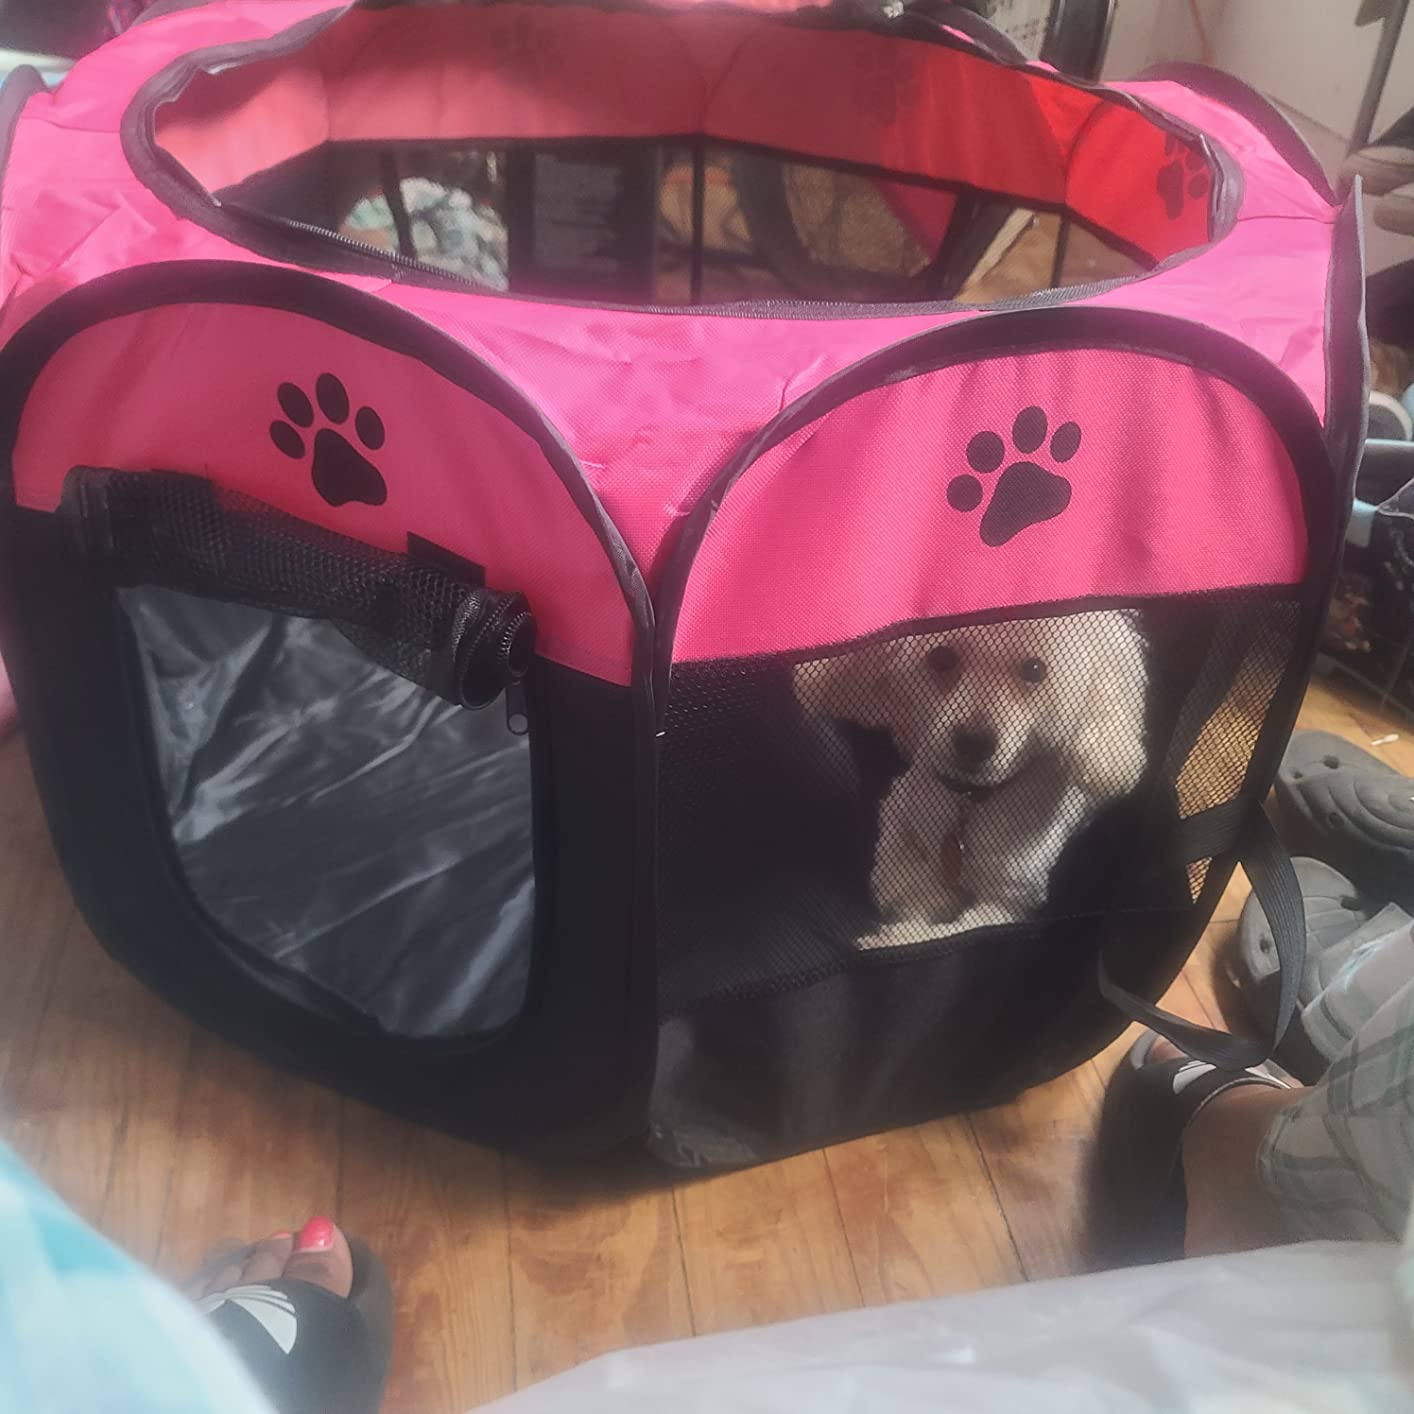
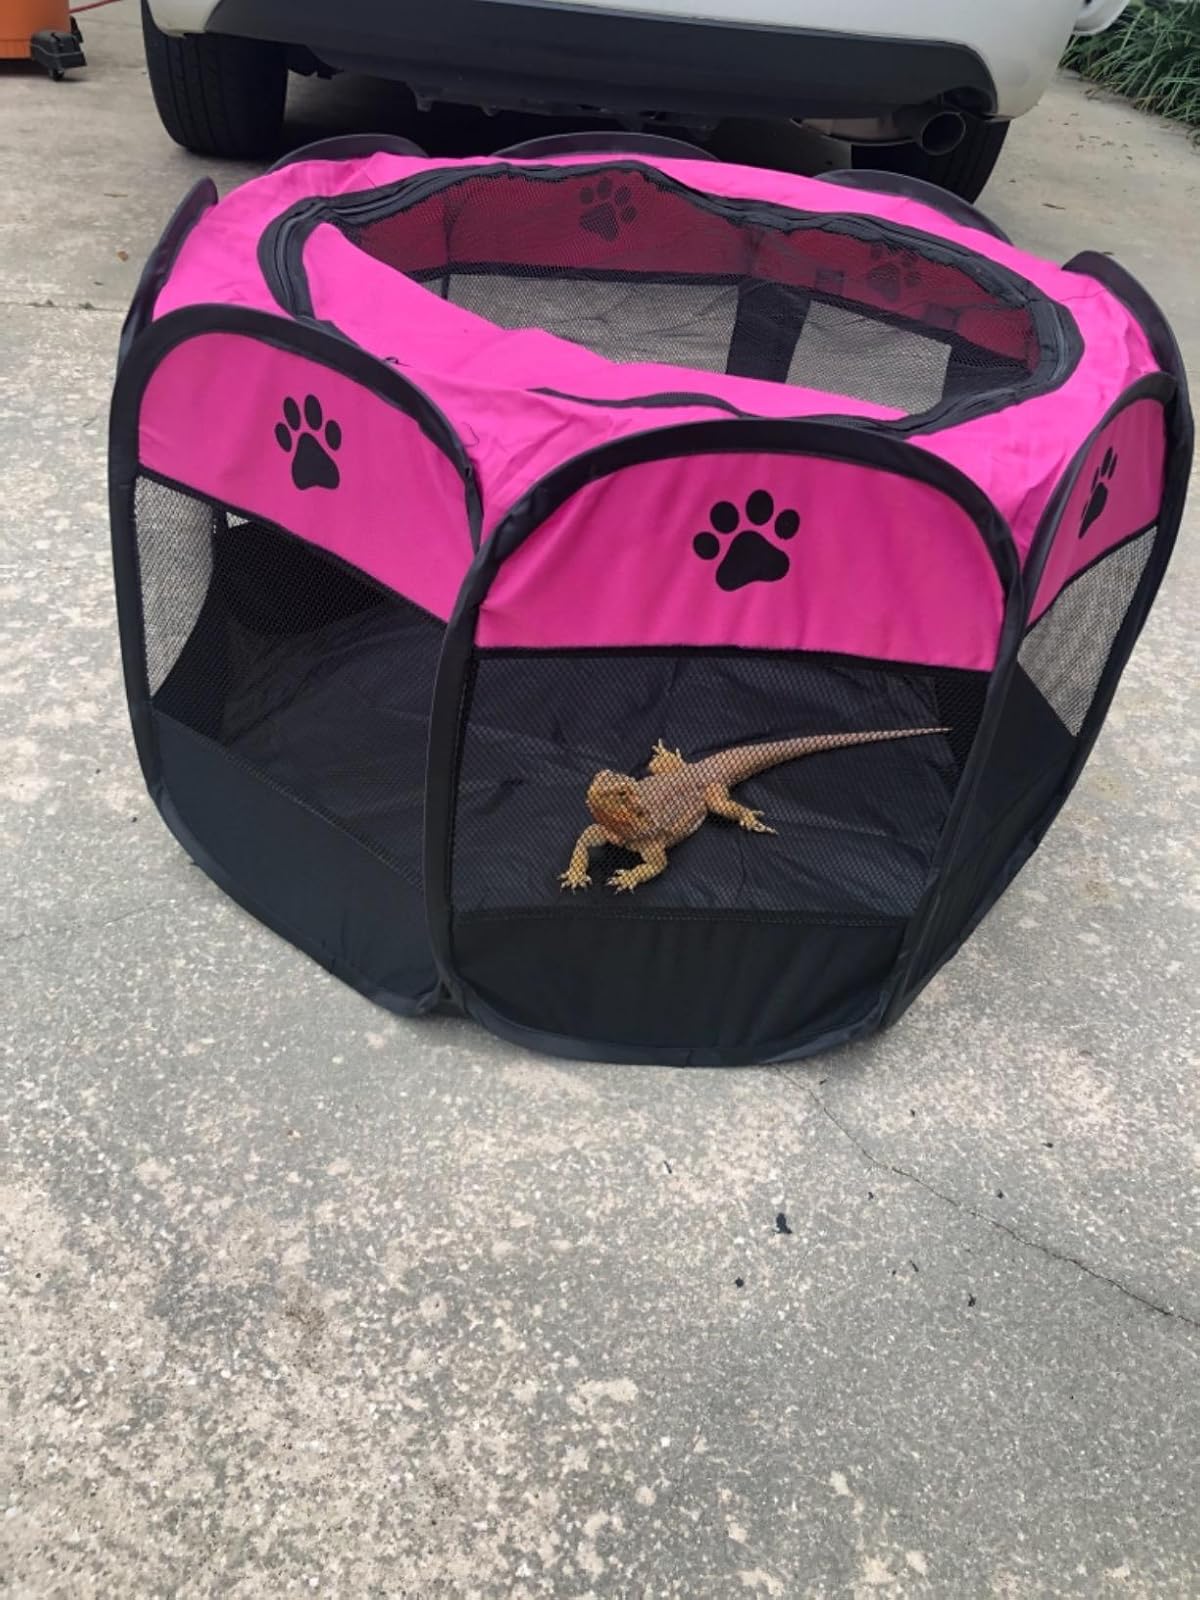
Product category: items_kennel
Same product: yes